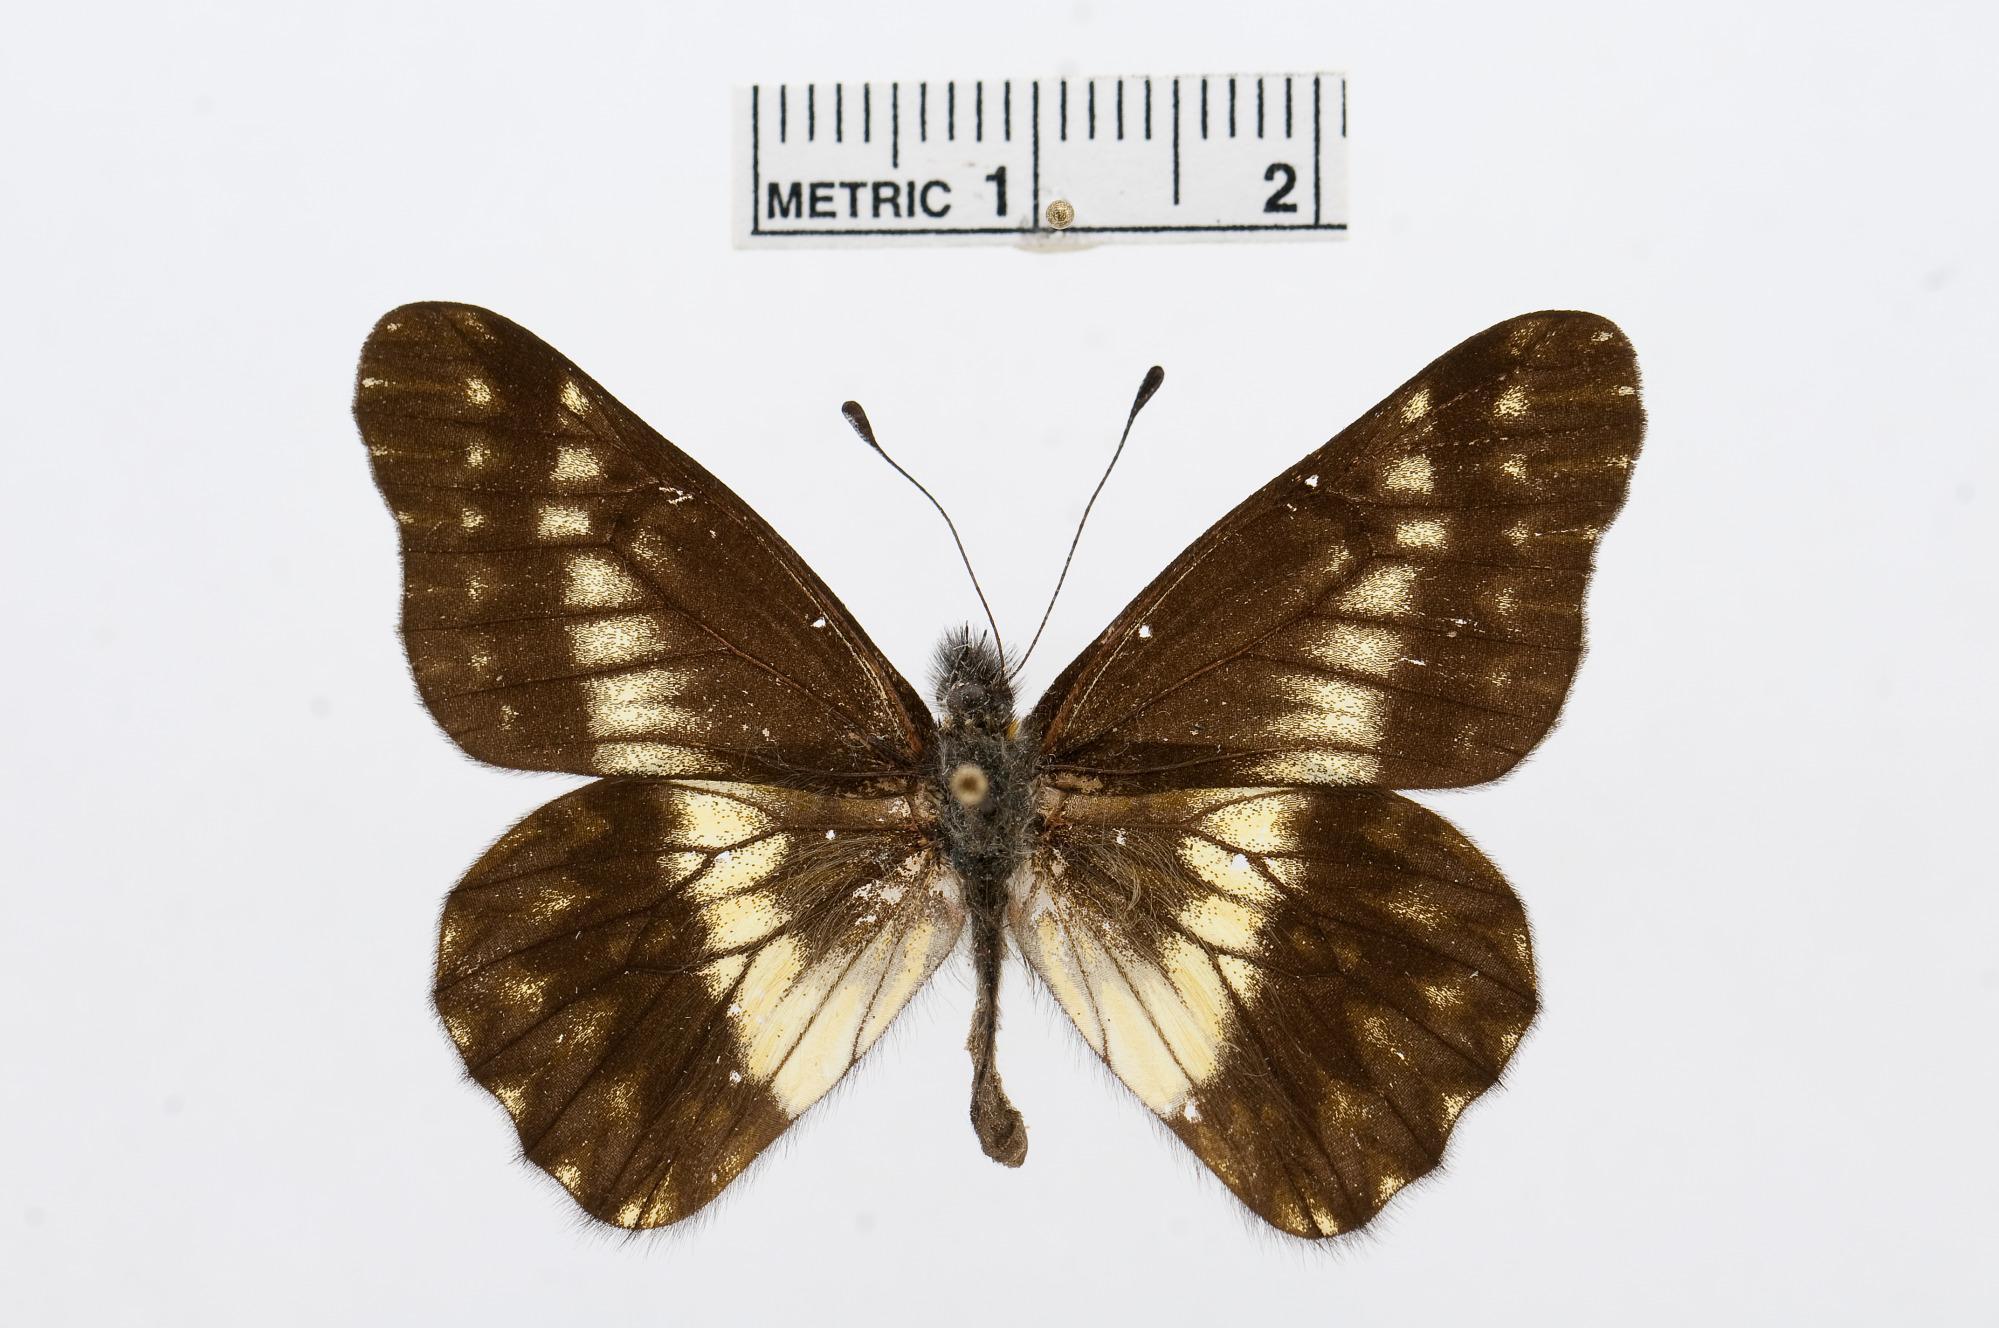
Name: Catasticta sinapina
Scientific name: Catasticta sinapina
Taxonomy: Animalia, Arthropoda, Hexapoda, Insecta, Lepidoptera, Pieridae, Pierinae